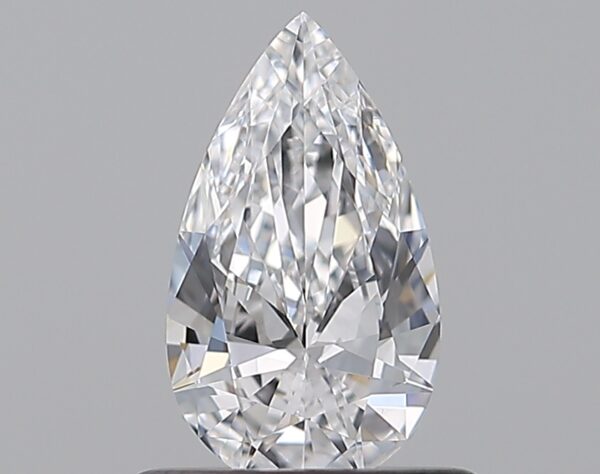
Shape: pear
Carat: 0.5
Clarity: VS1
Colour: D
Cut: EX
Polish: EX
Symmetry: VG
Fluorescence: N
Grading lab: GIA
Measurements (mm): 7.74 x 4.44 x 2.49